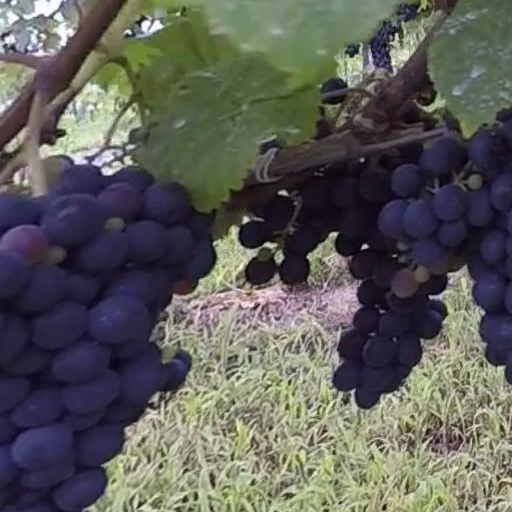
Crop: grape